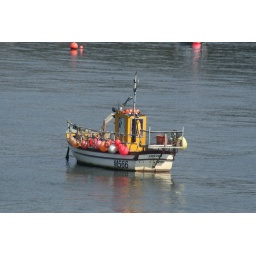
Fishing boat moored in the river Cleddau estuary at Pembroke Dock. 20/09/08